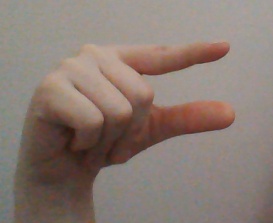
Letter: dal